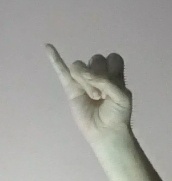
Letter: meem